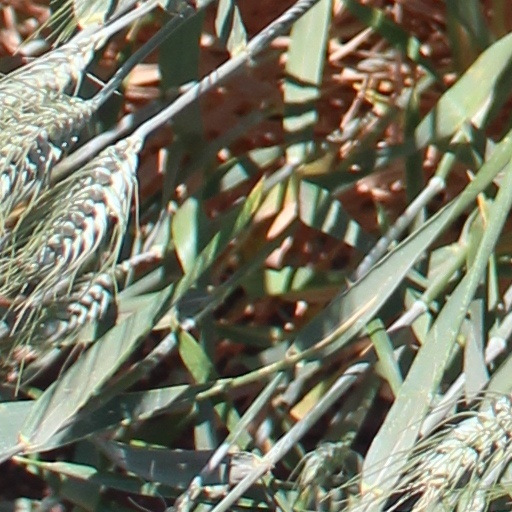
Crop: wheat